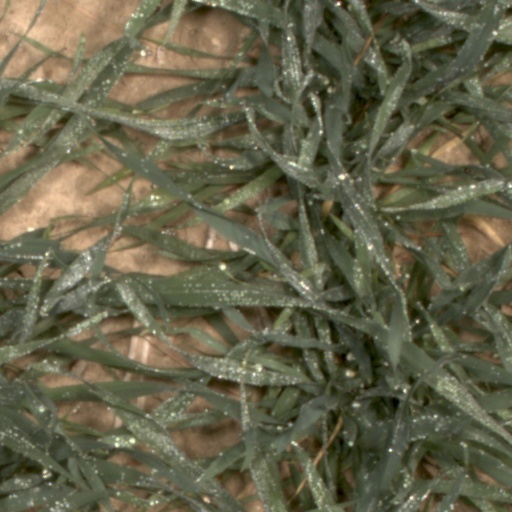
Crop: wheat